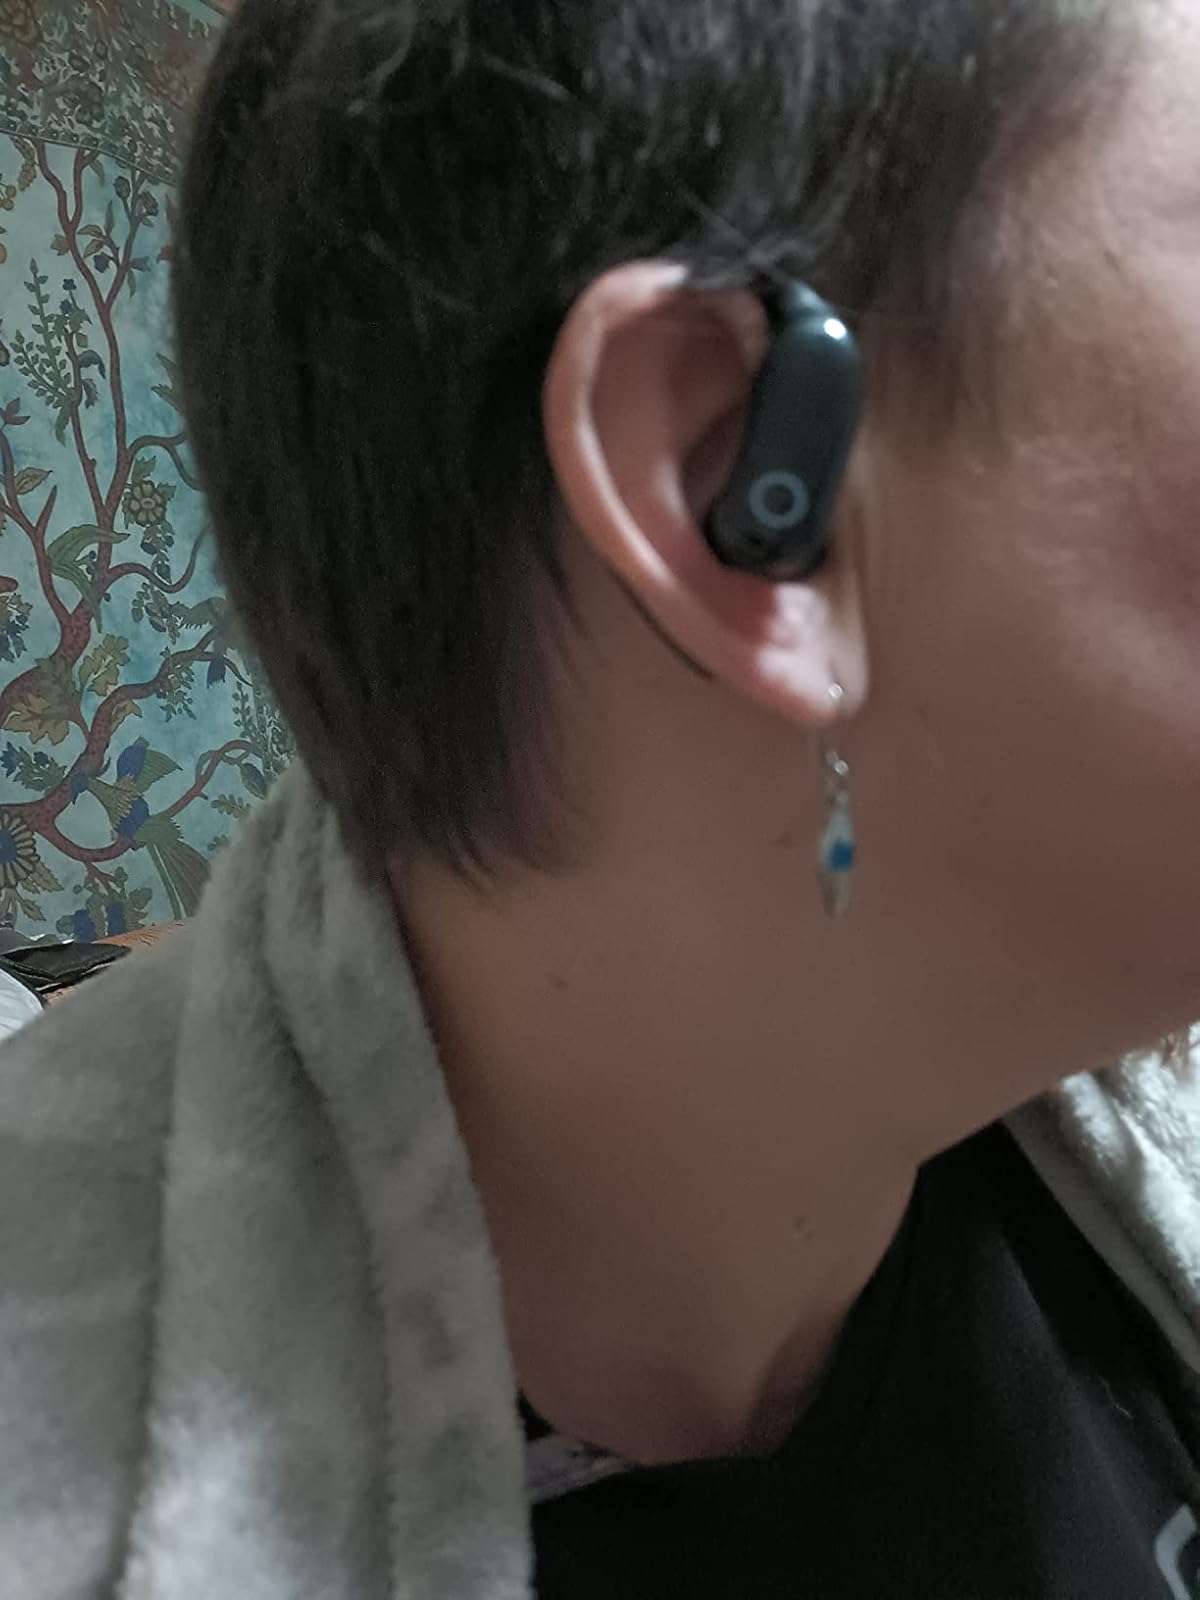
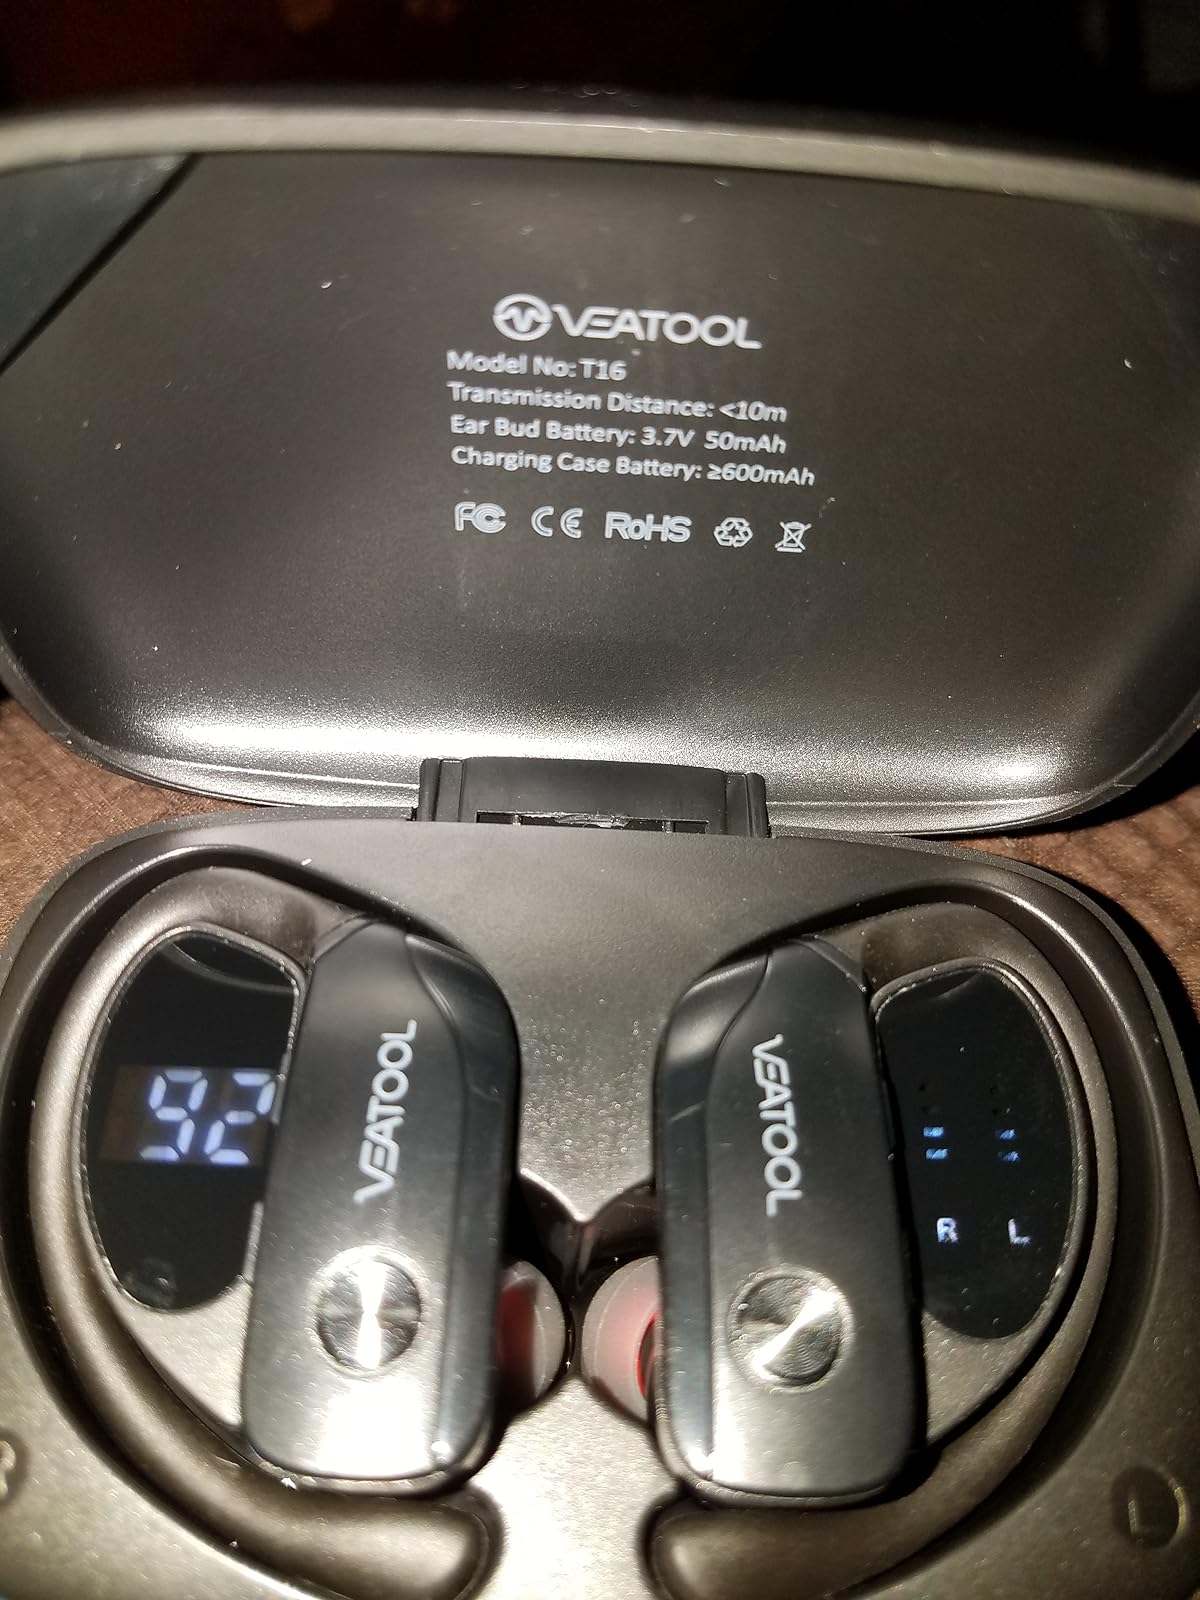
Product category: earbuds
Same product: no